Sophie's Revenge

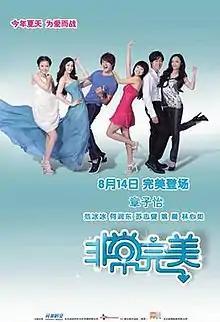

Sophie's Revenge ("Very Perfect") is a 2009 Chinese-Korean co-production starring Zhang Ziyi, So Ji-sub, Fan Bingbing, Ruby Lin, Peter Ho, and Yao Chen.